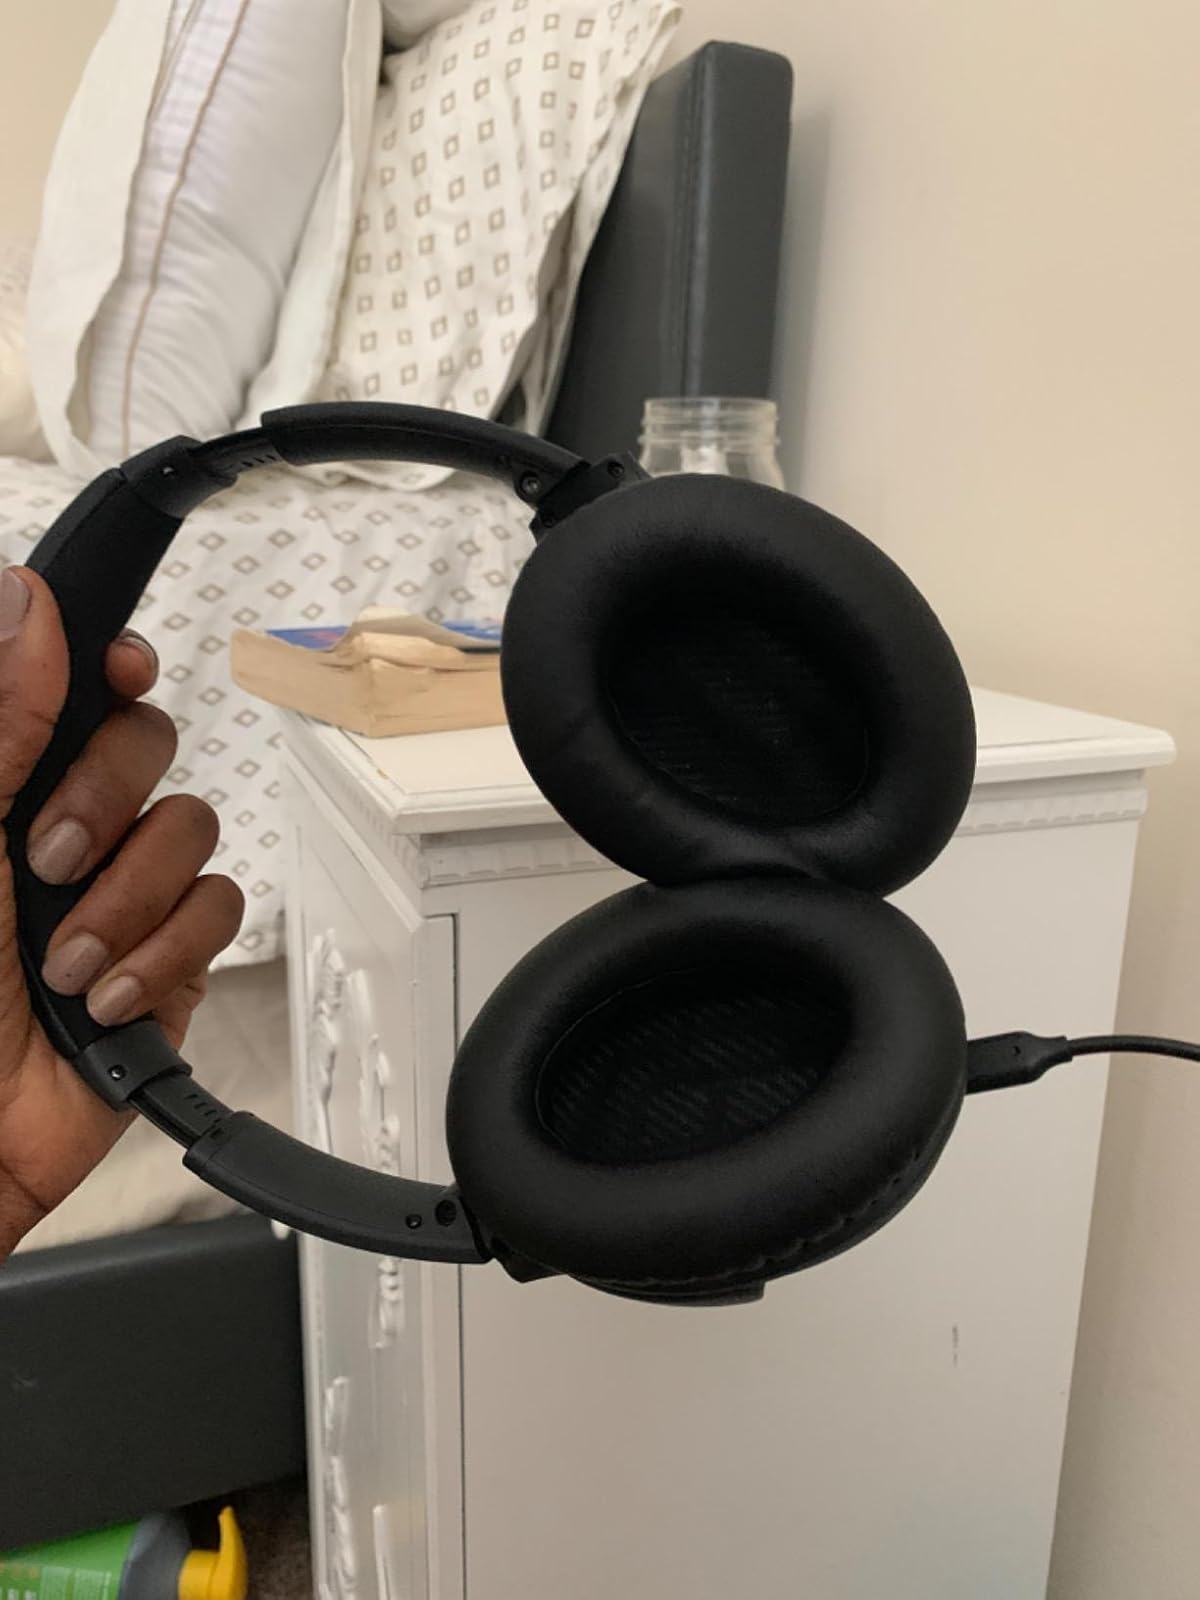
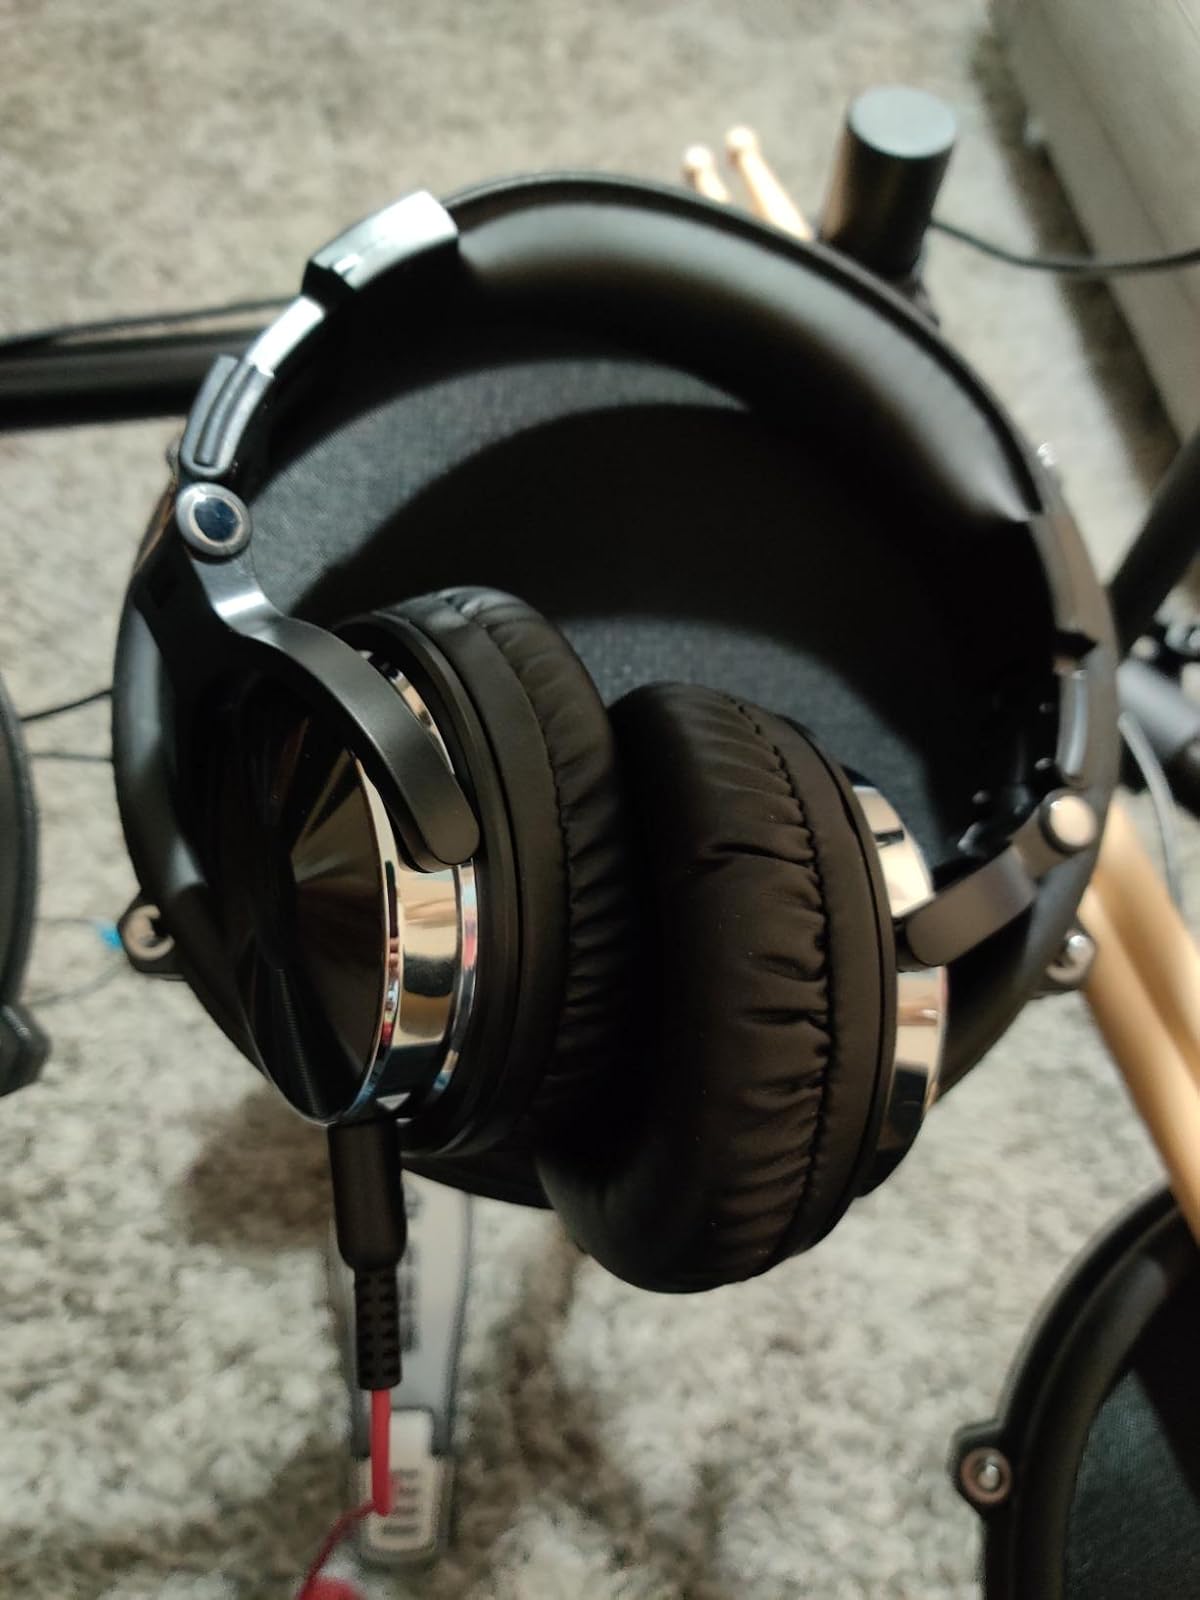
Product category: headphones
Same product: no